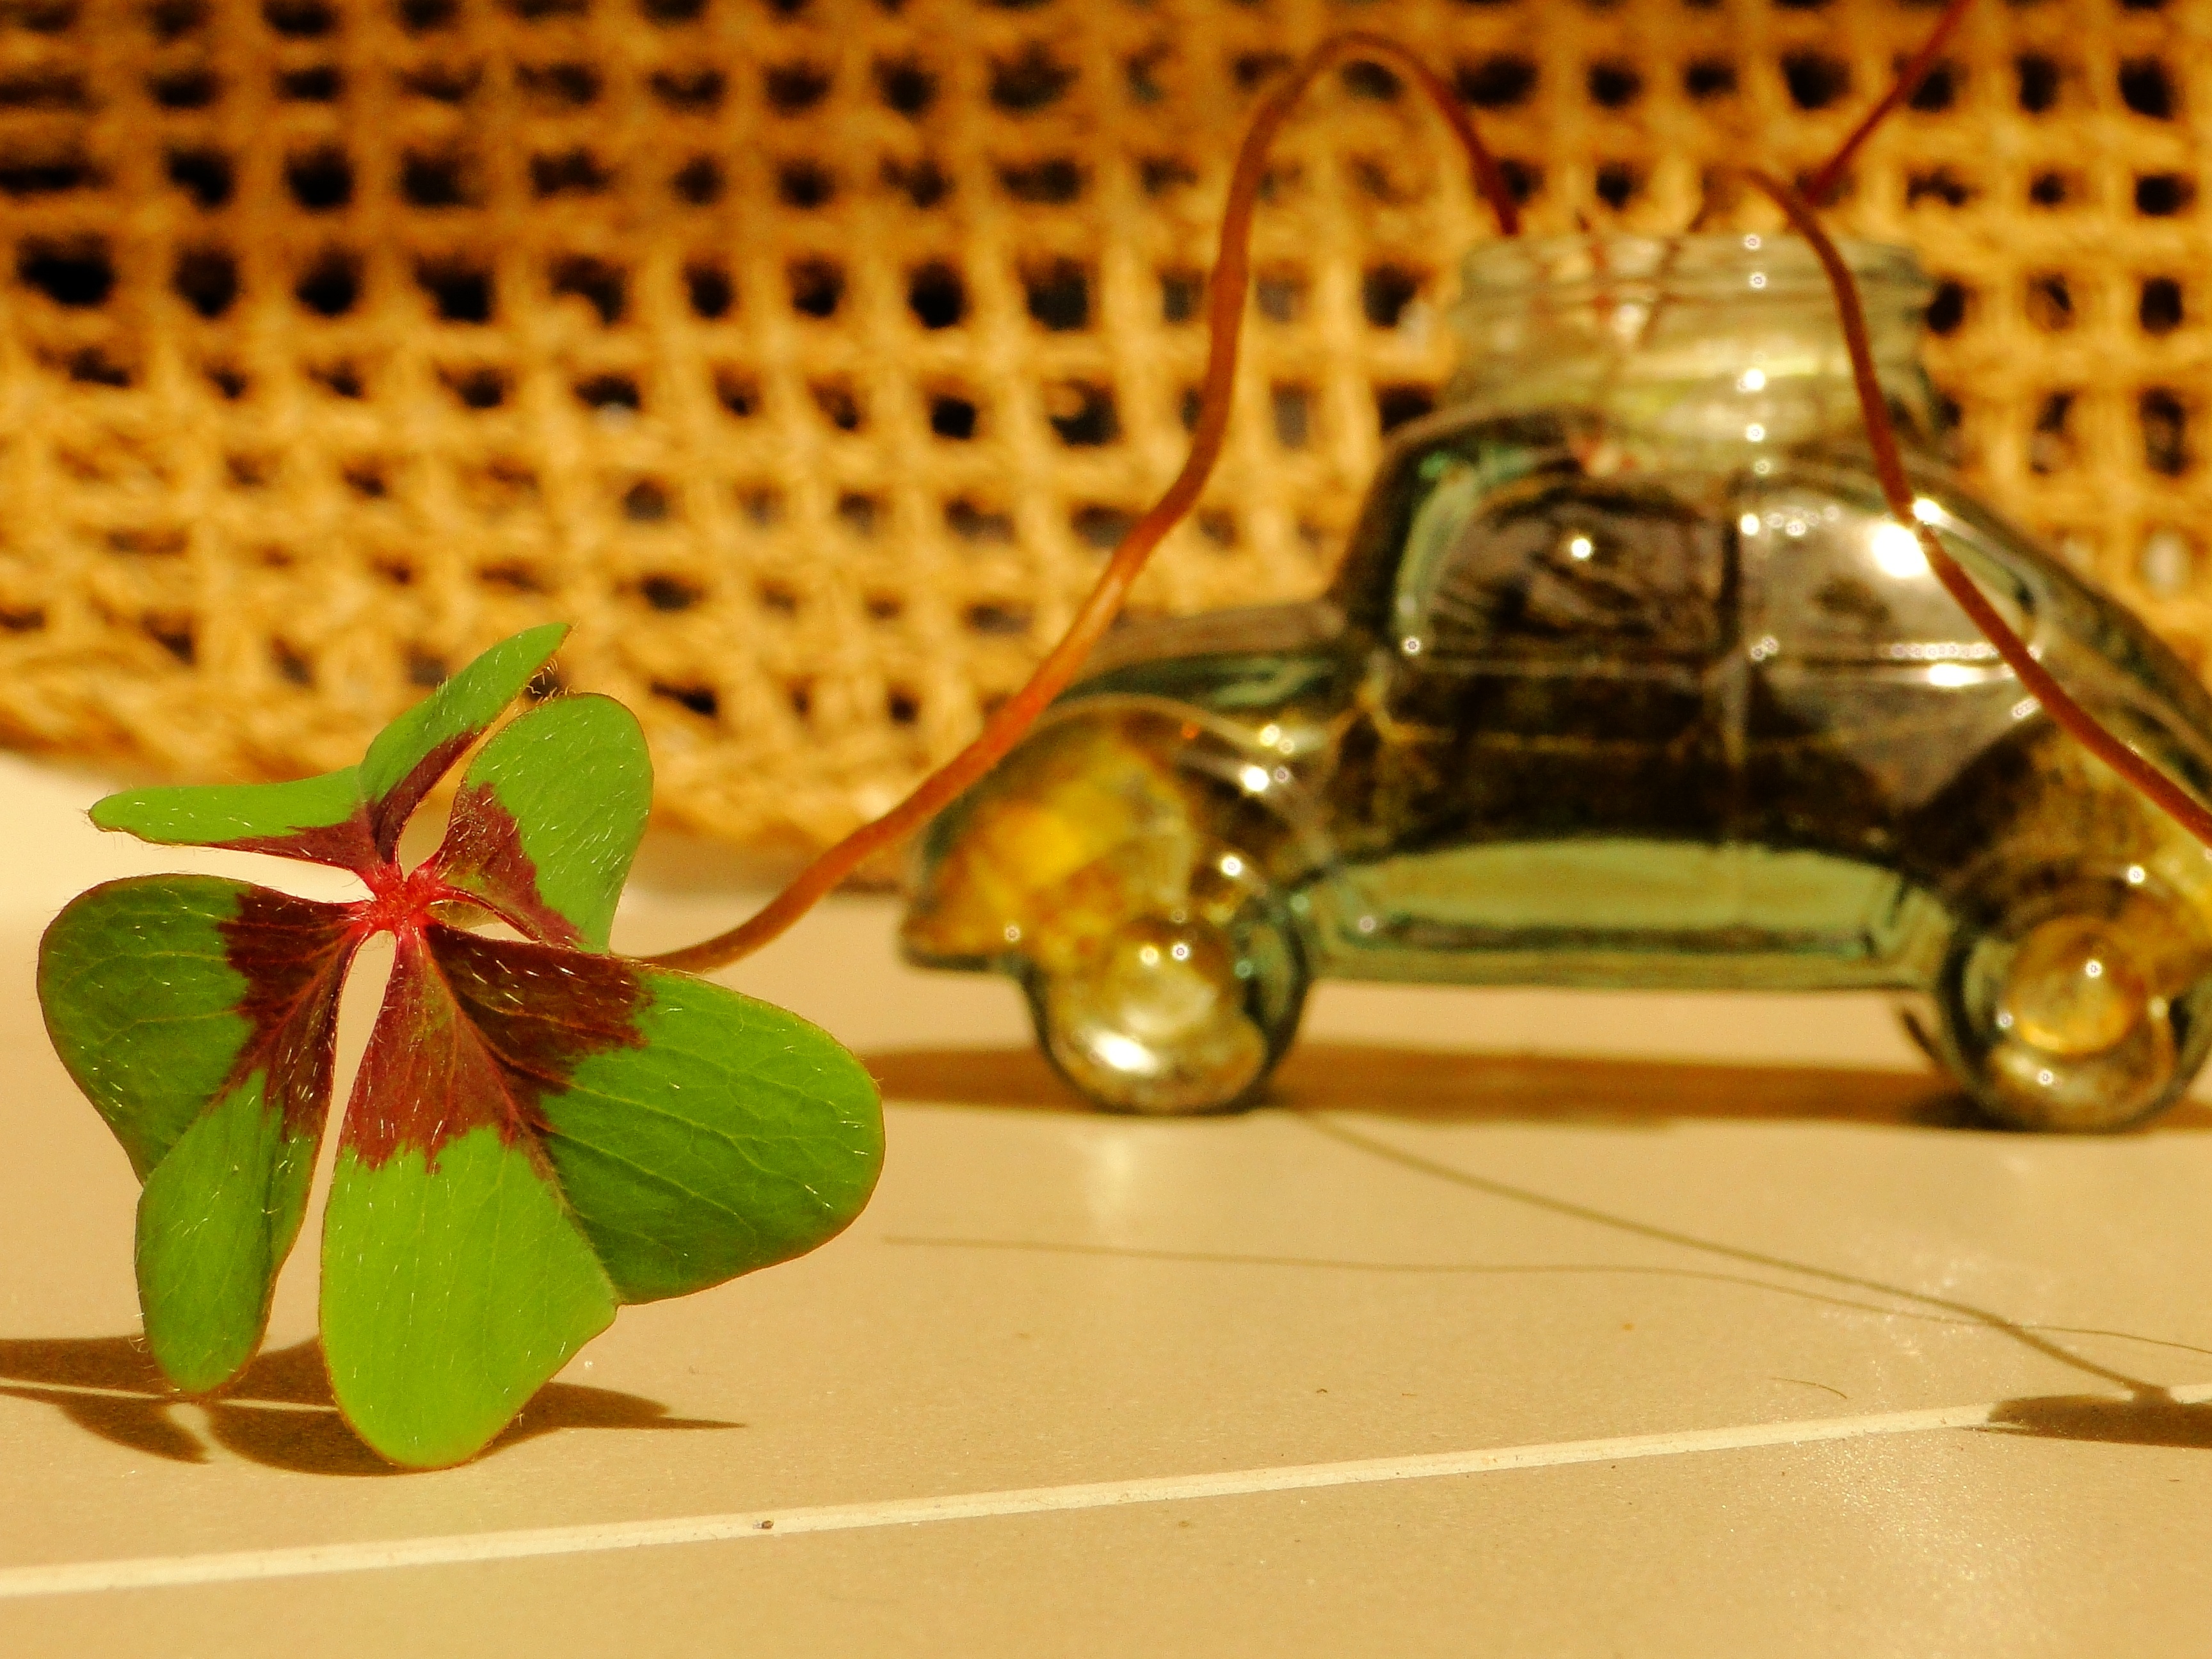
plant, leaf, flower, green, yellow, clover, luck, macro photography, fusca